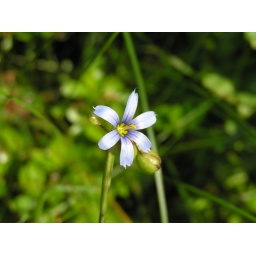
A blue eye in the grass